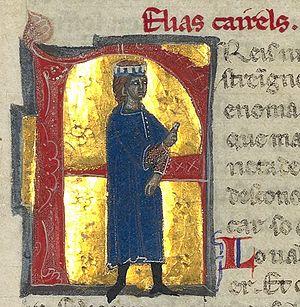
Troubadour de renommée internationale au début du XIIIᵉ siècle, Elias Cayrel naît à Sarlat, dans le Périgord. Orfèvre de son métier, il s'intéresse à la poésie et quitte son métier d'orfèvre, pour se faire troubadour et jongleur «e Jelz se joglar ». Il se met à parcourir une partie de l'Europe principalement la « Romanie ».